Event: Typhoon Ruby
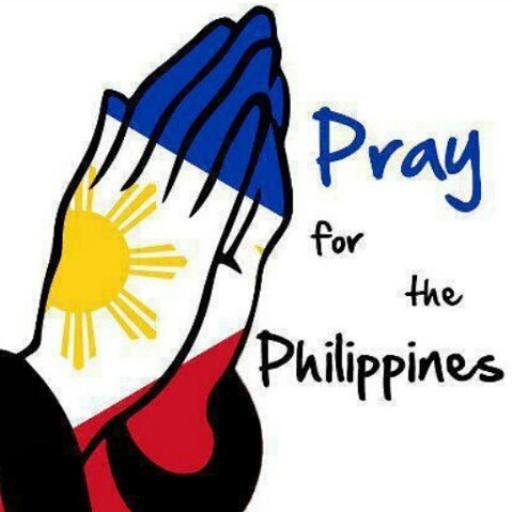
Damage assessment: no_damage